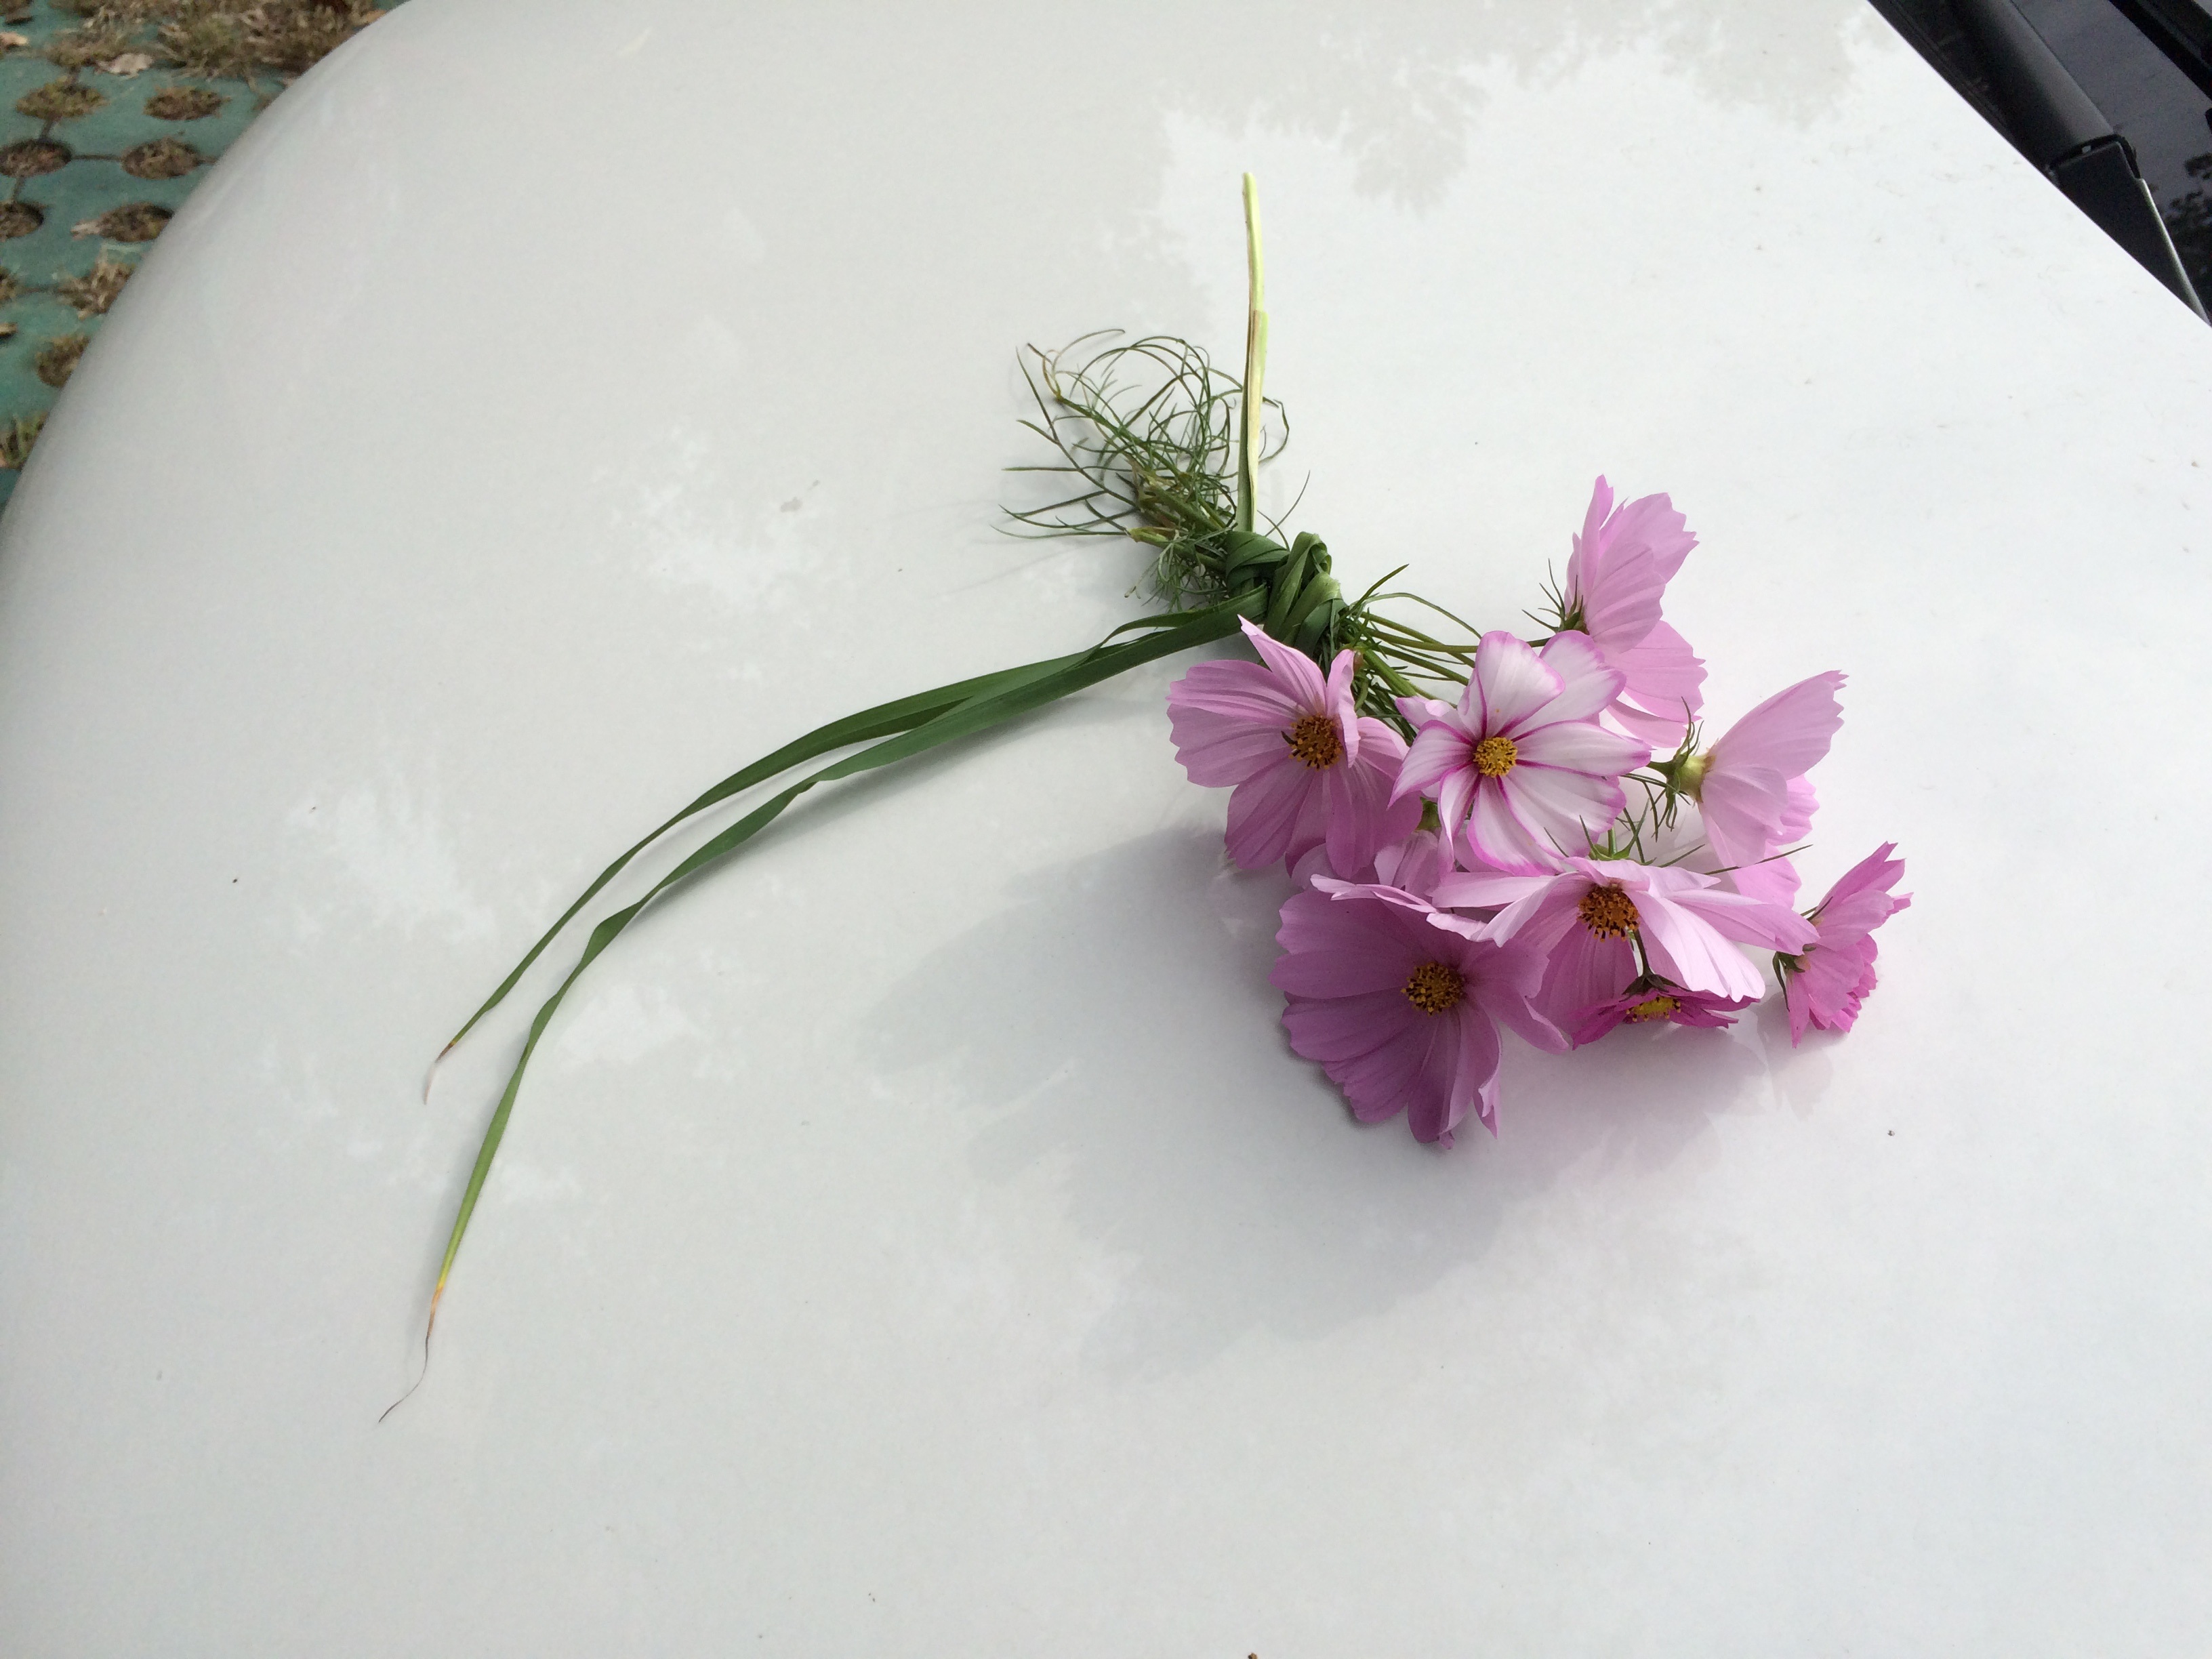
plant, leaf, flower, petal, pink, flora, automotive, art, floristry, flowering plant, flower bouquet, ikebana, floral design, polo, land plant, flower arranging